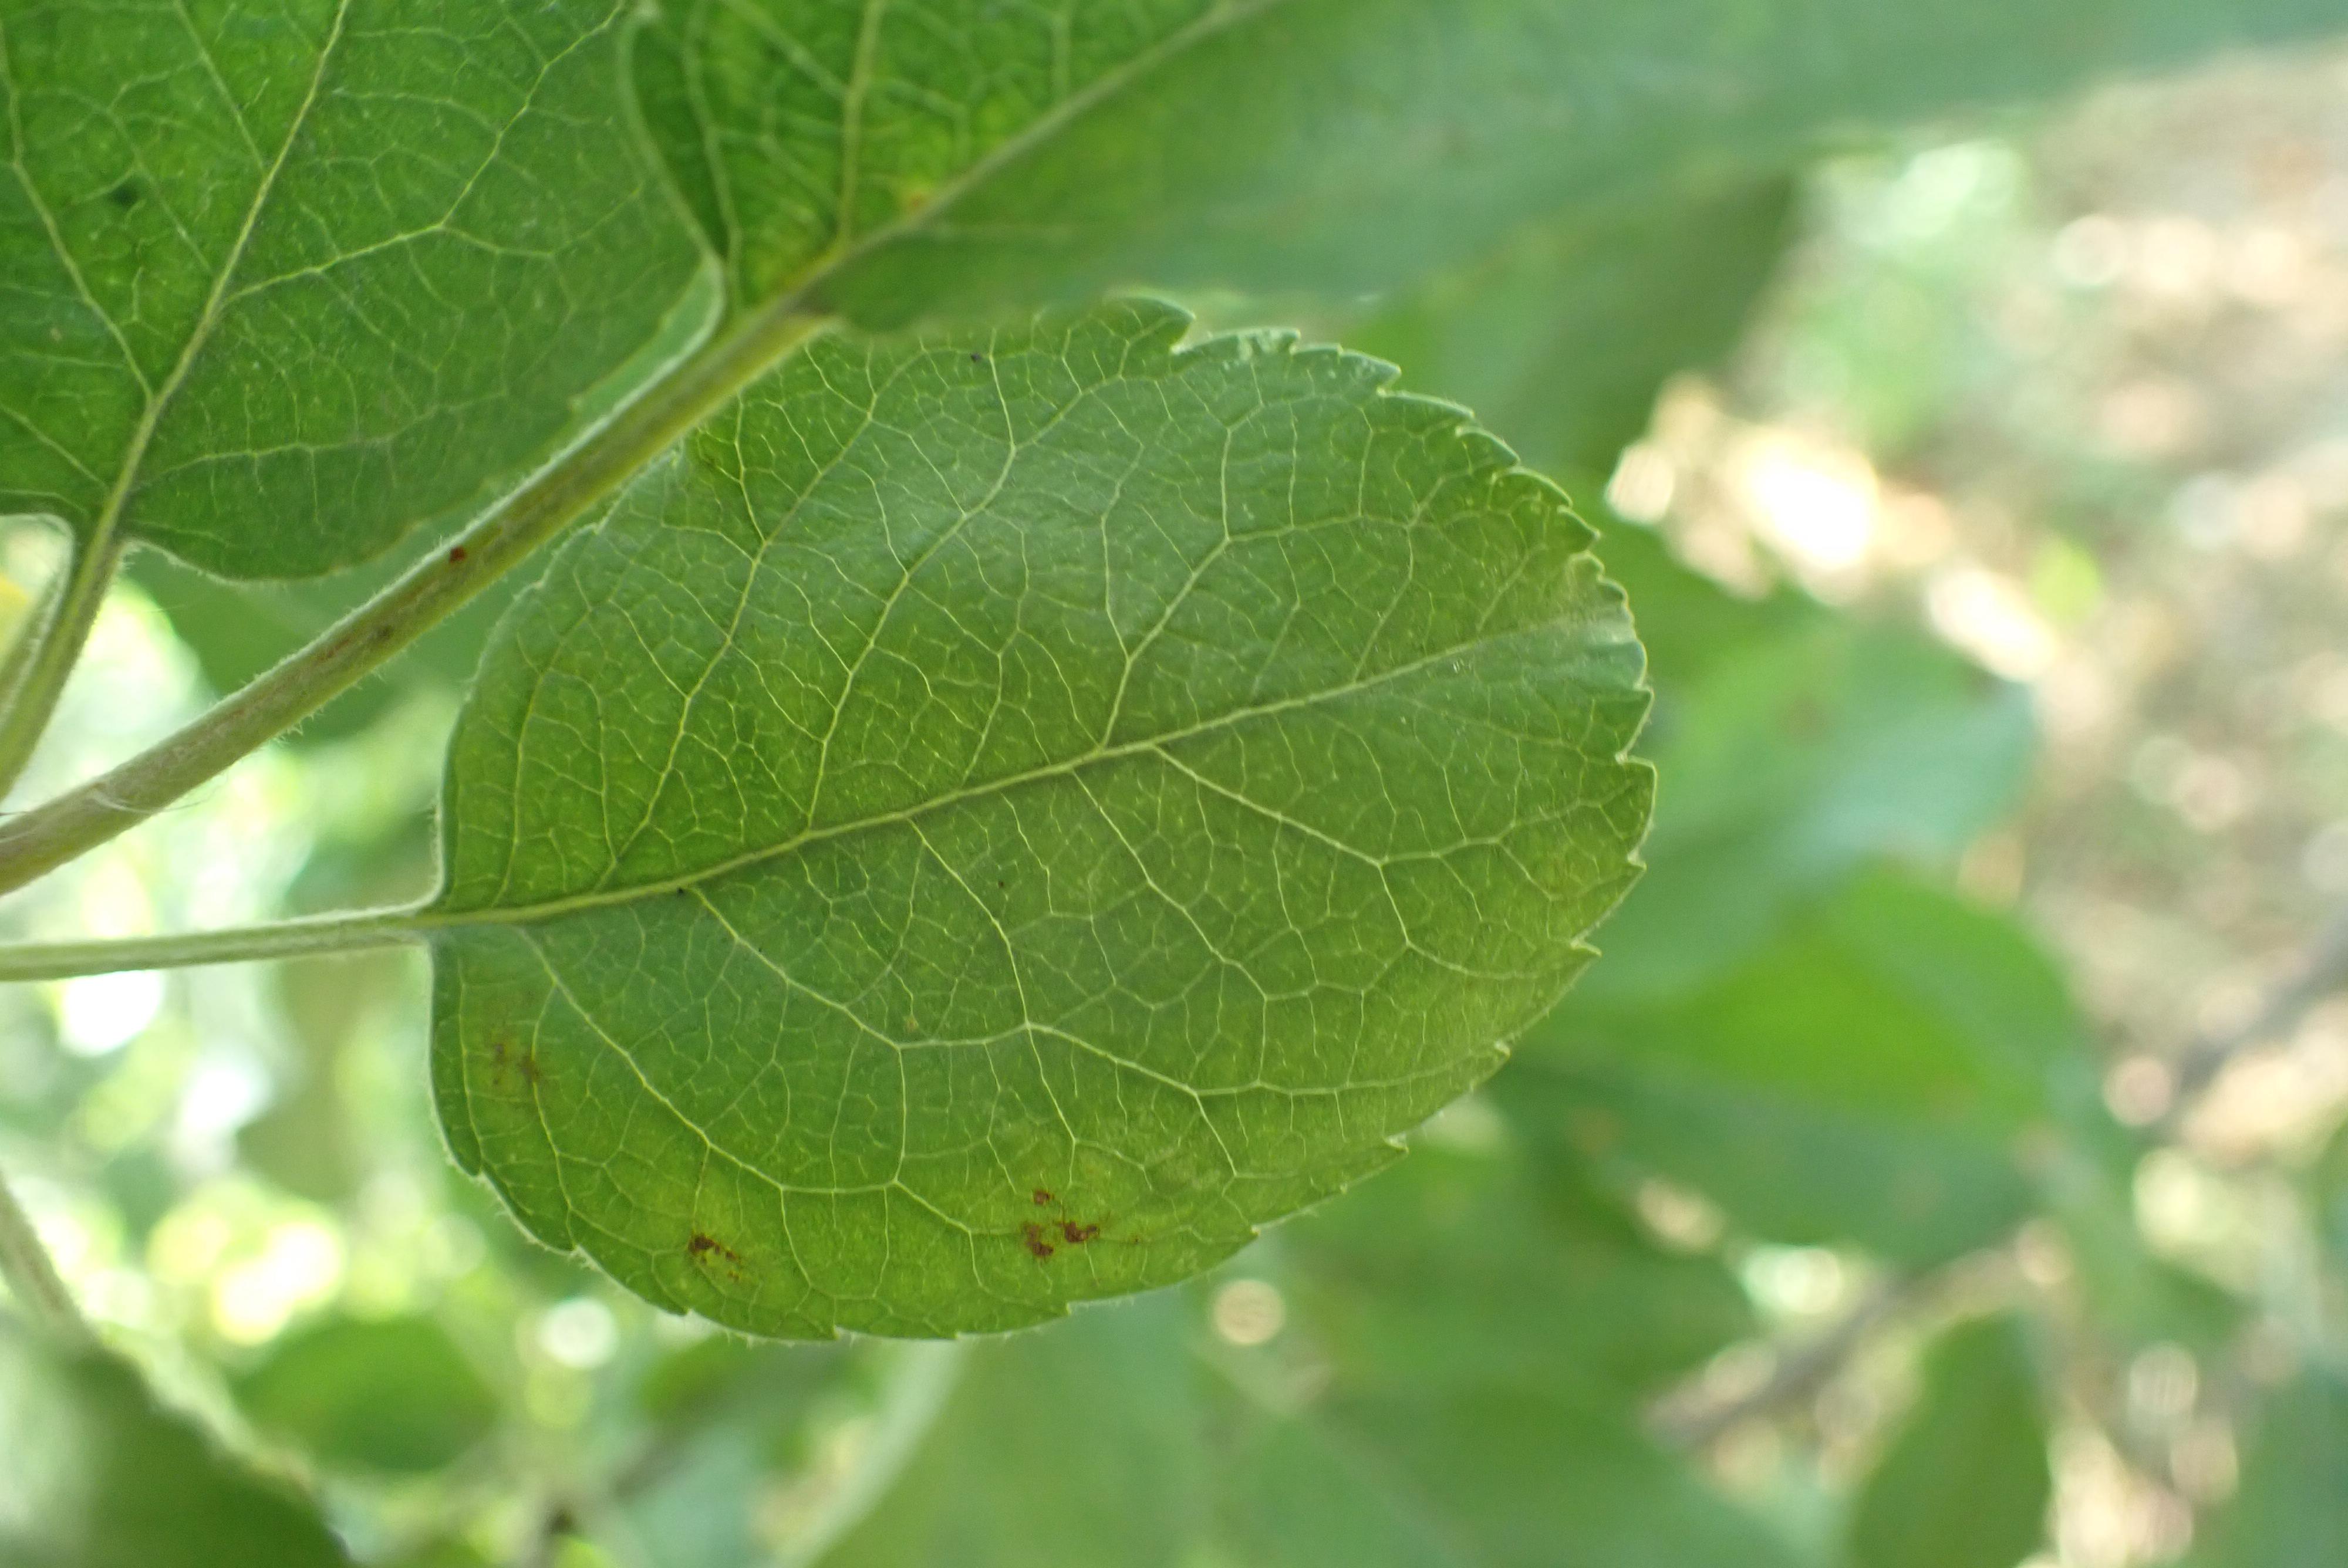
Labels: scab